Valentina Marchei

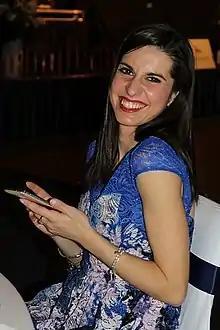
Marchei in 2017

Valentina Marchei (born 23 May 1986) is an Italian retired pair and single figure skater. As a singles skater, she is a five-time Italian national champion (2004, 2008, 2010, 2012, 2014). Her highest ISU Championship placements were 4th at the 2013 European Championships and 8th at the 2012 World Championships. She represented Italy at the 2014 Winter Olympics and placed 11th. Also, Marchei competed as a pair skater with Ondřej Hotárek, representing Italy. The pair finished 6th at the 2018 Winter Olympics.